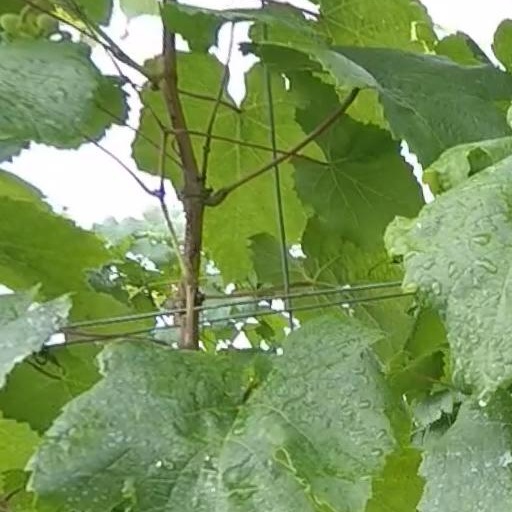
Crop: grape